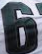
Number: 6